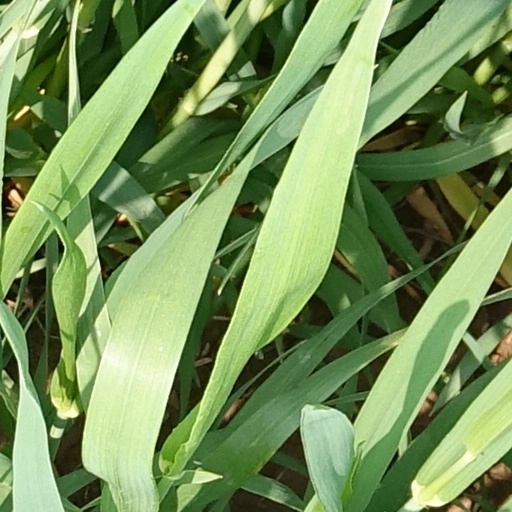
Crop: wheat